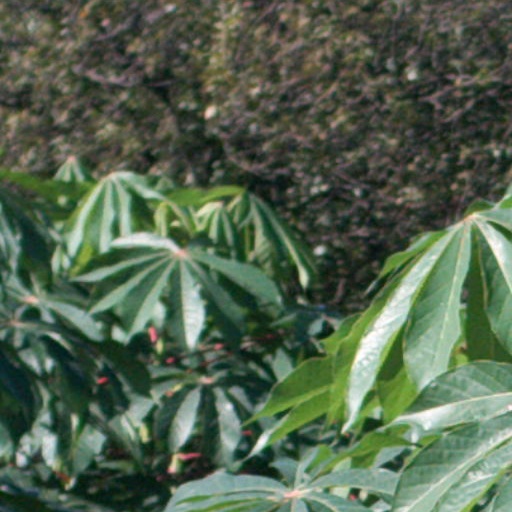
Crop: cassava